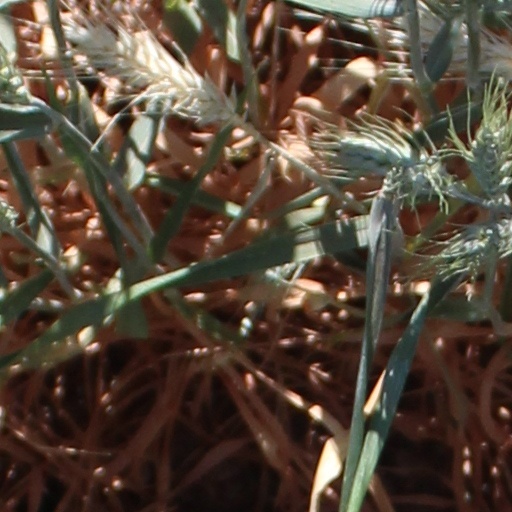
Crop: wheat